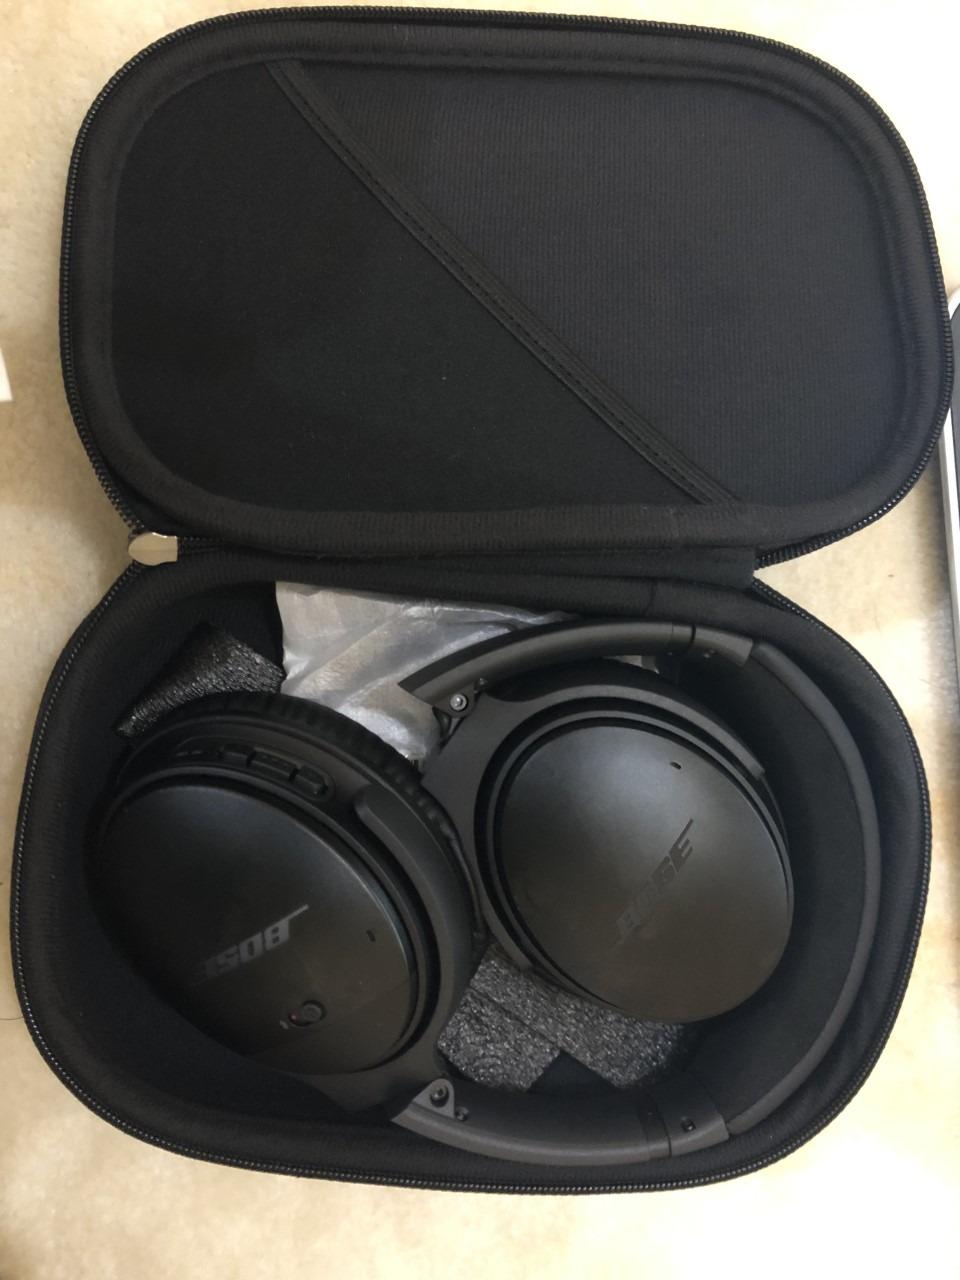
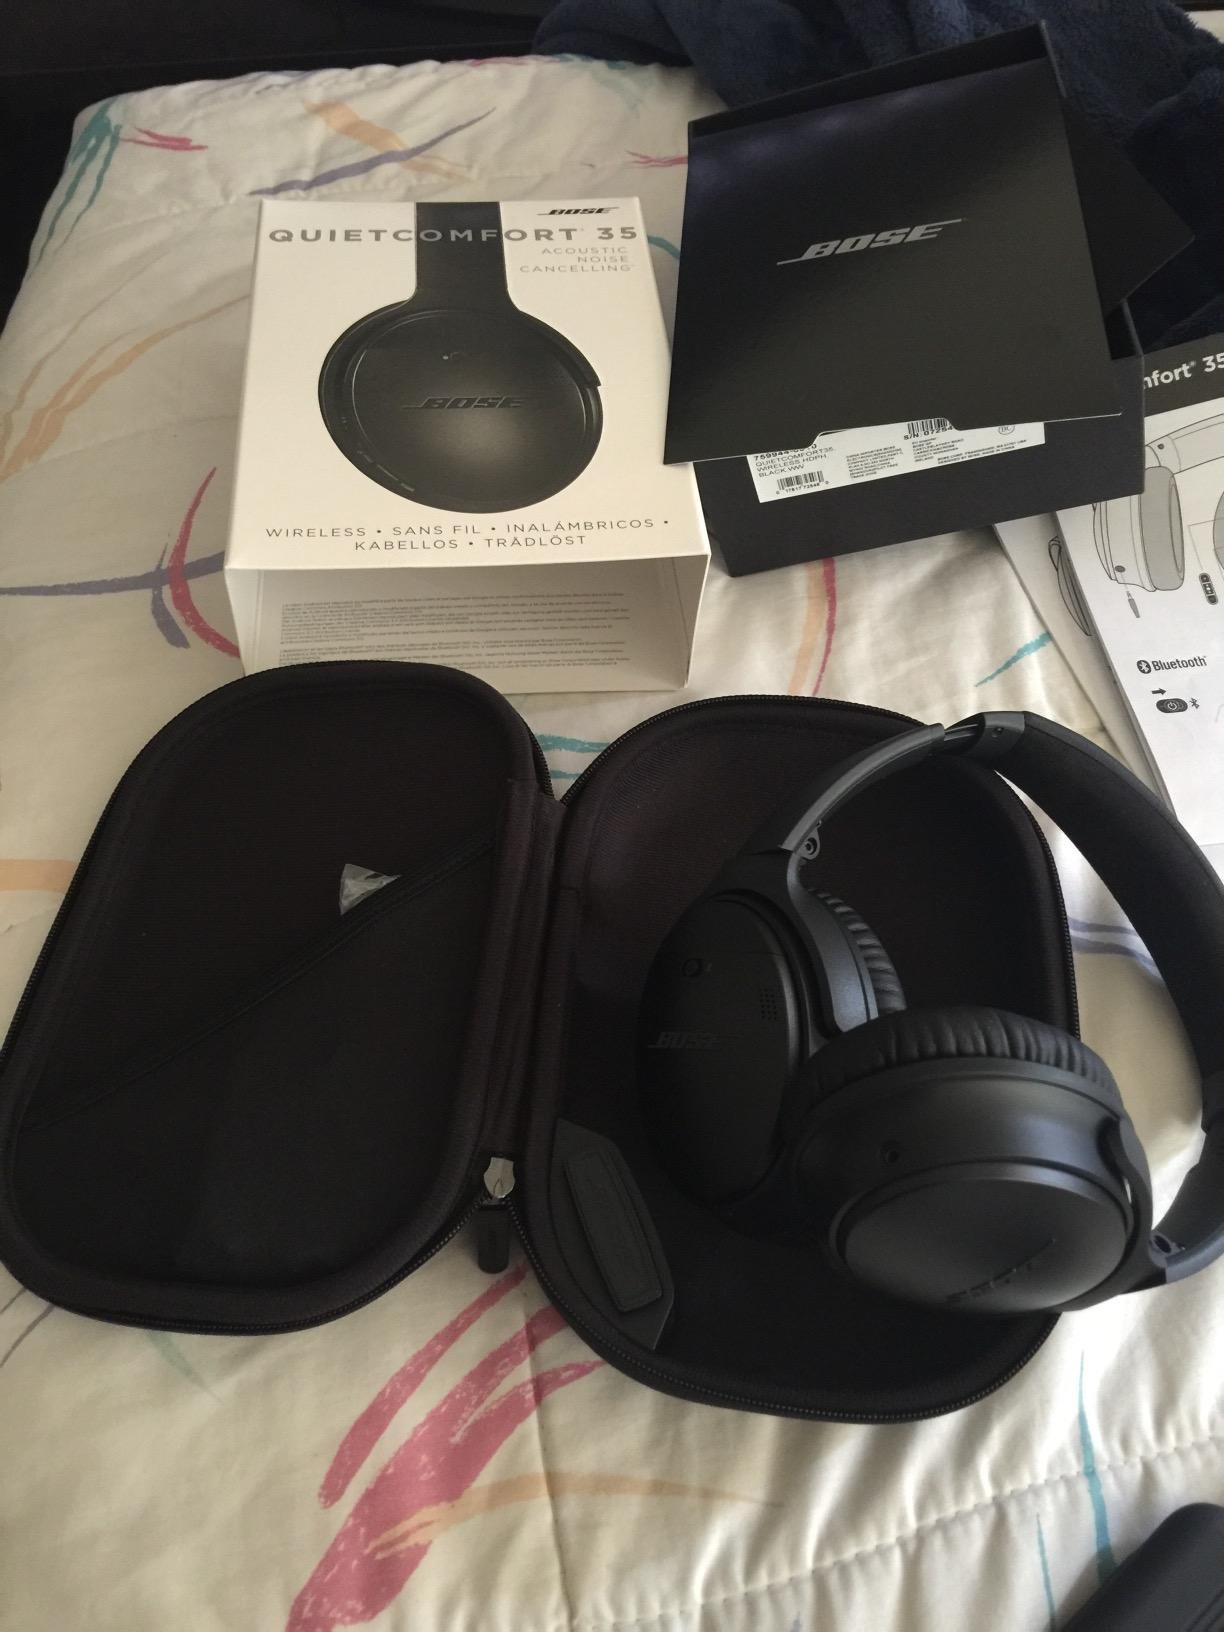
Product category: headphones
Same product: yes